Sparta

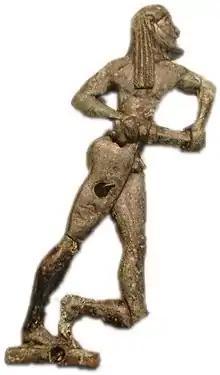
Bronze appliqué of Spartan manufacture, possibly depicting Orestes, 550–525 BC (Getty Villa)

When male Spartans began military training at age seven, they would enter the "agoge" system. The "agoge" was designed to encourage discipline and physical toughness and to emphasize the importance of the Spartan state. Boys lived in communal messes and, according to Xenophon, whose sons attended the "agoge", the boys were fed "just the right amount for them never to become sluggish through being too full, while also giving them a taste of what it is not to have enough." In addition, they were trained to survive in times of privation, even if it meant stealing. Besides physical and weapons training, boys studied reading, writing, music and dancing. Special punishments were imposed if boys failed to answer questions sufficiently "laconically" (i.e. briefly and wittily).